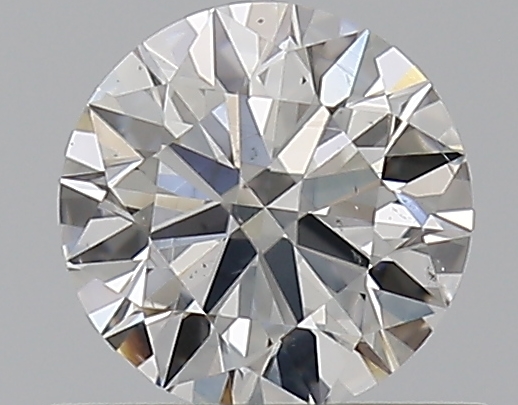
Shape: round
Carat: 0.5
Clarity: SI1
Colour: G
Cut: EX
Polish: EX
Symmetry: VG
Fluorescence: F
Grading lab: GIA
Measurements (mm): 5.06 x 5.09 x 3.11